Pope Julius II

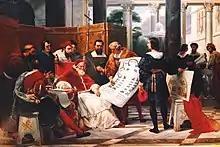
Julius commissioning works from Bramante and Raphael, by Alexander Baranov, Louvre, 1827

Attempts to cause a rupture between France and England proved unsuccessful; on the other hand, at a synod convened by Louis at Tours in September 1510, the French bishops withdrew from papal obedience and resolved, with the Emperor's co-operation, to seek dethronement of the pope. With some courage Julius marched his army to Bologna and then against the French to Mirandola. In November 1511, a council met at Pisa, called by rebel cardinals with support from the French king and the Empire; they demanded the deposition of Julius II. He refused to shave, showing utter contempt for the hated French occupation. "per vendicarsi et diceva ... anco fuora scazato el re Ludovico Franza d'Italia."